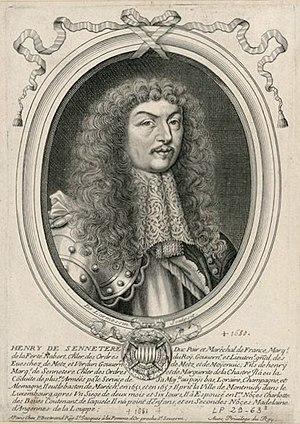
Henri, marquis de La Ferté-Seneterre (1600-1681) (Sennecterre ou Senneterre), Maréchal de France